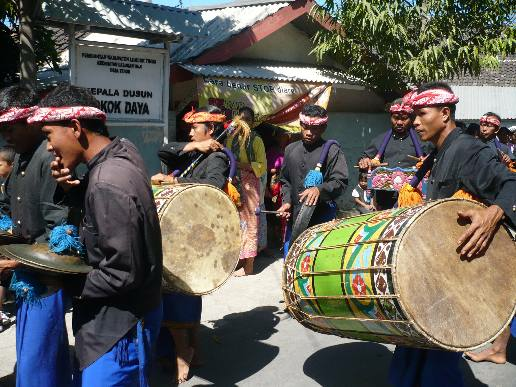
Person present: Yes